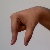
The image shows a hand gesture representing the letter 'Q' in Indian Sign Language.